Tiit Made

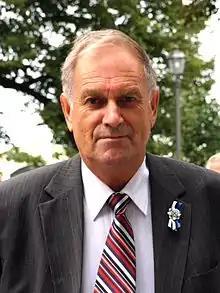
Tiit Made in 2011

Tiit Made (13 March 1940) is an Estonian politician. He was a writer of the in 1987, and he served in the VII Riigikogu and VIII Riigikogu from 1992 to 1999.